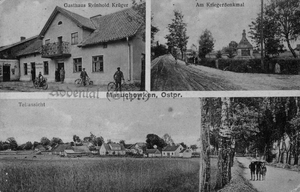
Mazuchówka est un village polonais de la voïvodie de Varmie-Mazurie, dans le powiat de Giżycko.